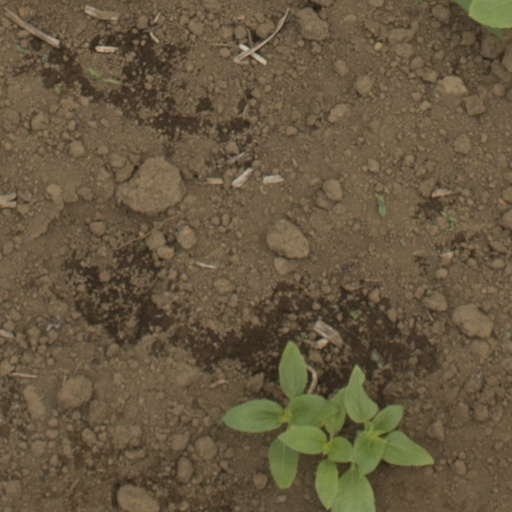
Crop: Jerusalem artichoke